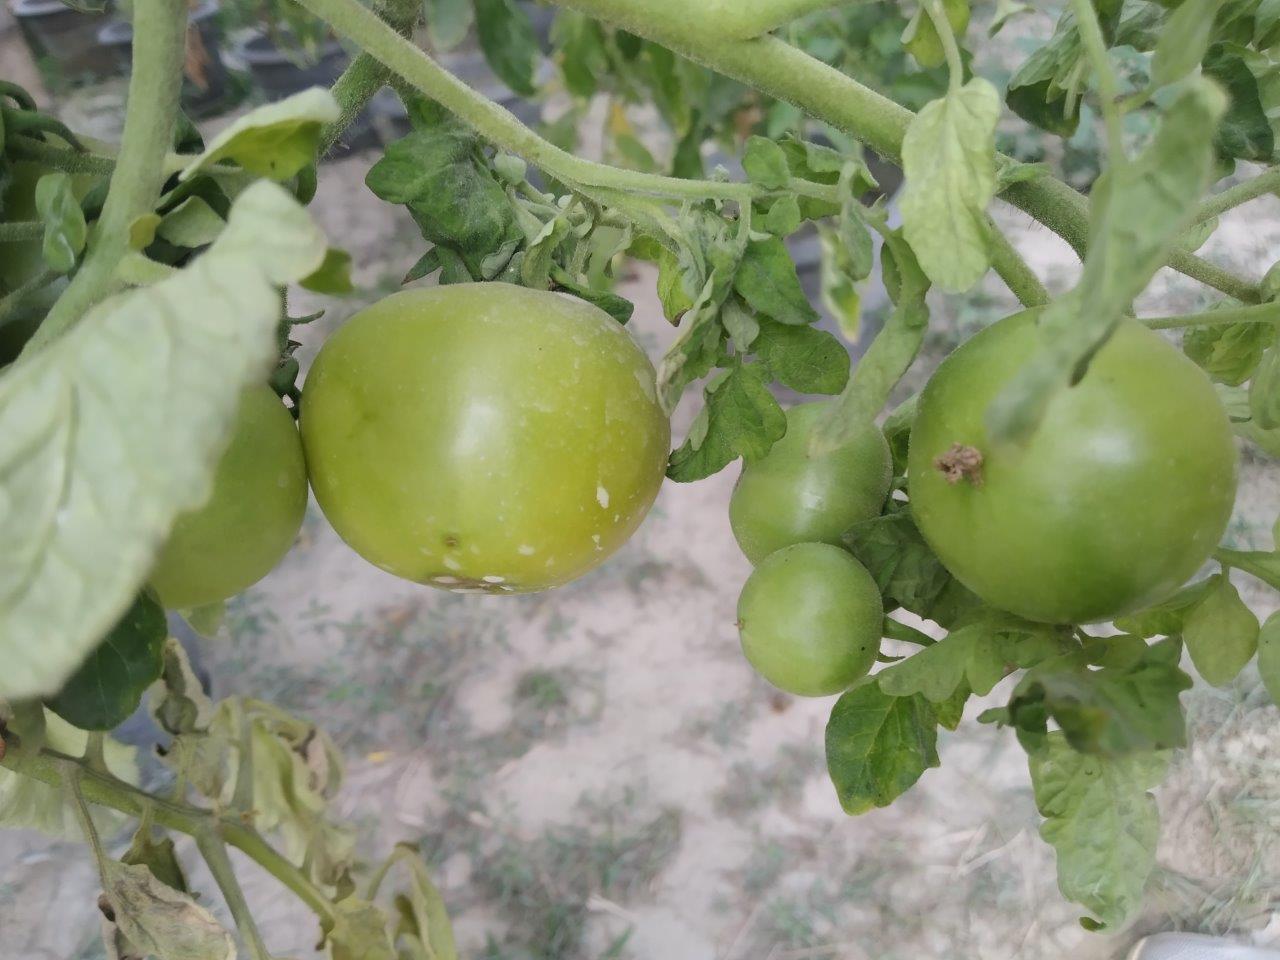
Maturity: Immature